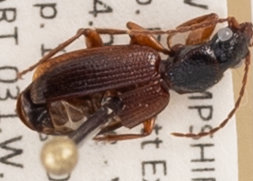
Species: Cymindis neglecta
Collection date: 2022-08-17
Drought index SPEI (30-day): -0.9
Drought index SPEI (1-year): -0.9
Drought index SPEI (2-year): -1.69